1964 NCAA Men's Basketball All-Americans

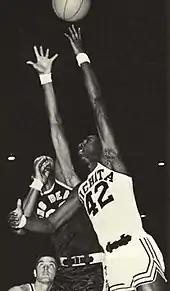
The 1964 consensus first team. Clockwise from top left: Bradds, Bradley, Stallworth, Hazzard, Nash.

The consensus 1964 College Basketball All-American team, as determined by aggregating the results of four major All-American teams. To earn "consensus" status, a player must win honors from a majority of the following teams: the Associated Press, the USBWA, the United Press International and the National Association of Basketball Coaches.